Henri-Louis Duhamel du Monceau

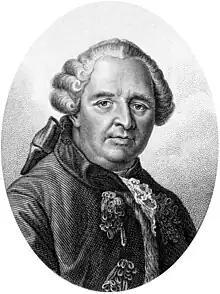

Henri-Louis Duhamel du Monceau (20 July 170013 August 1782) was a French physician, naval engineer and botanist.